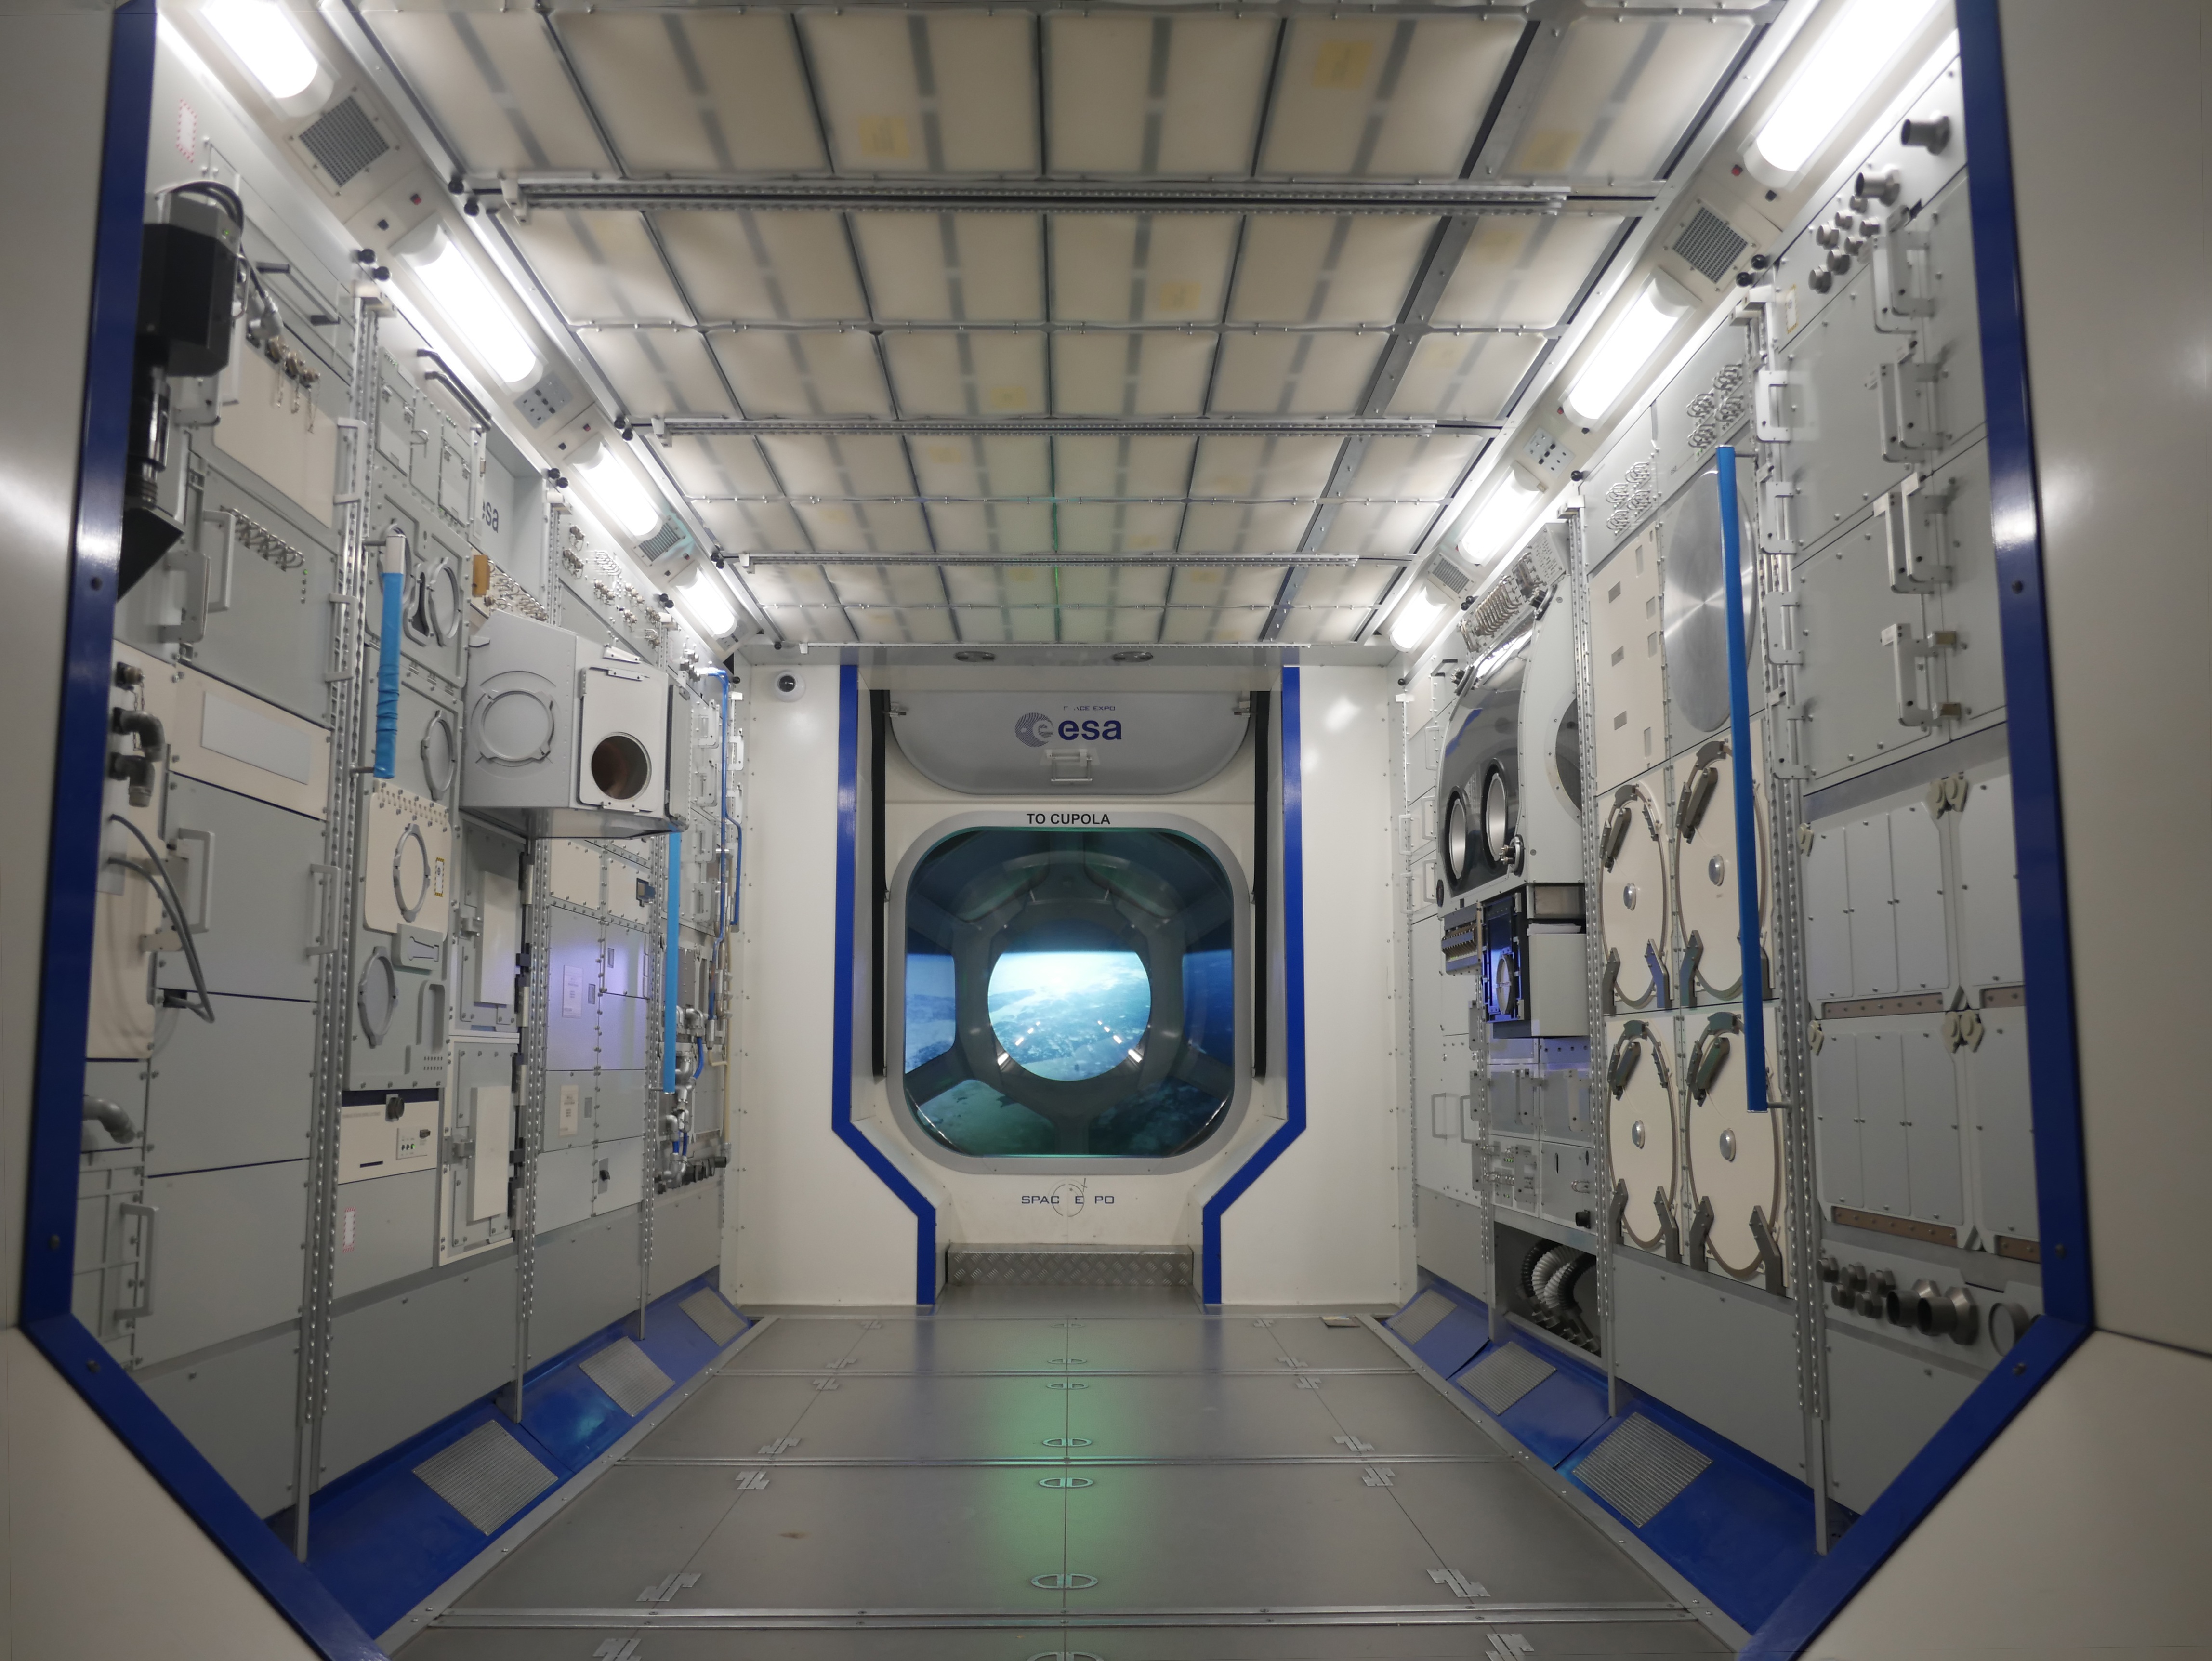
transport, vehicle, space, machine, public transport, research, tourist attraction, esa, rapid transit, spacelab, helaal